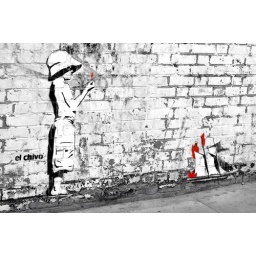
One of many pieces of wall art I spotted in Hoxton, East London by a guy called &amp;quot;el chivo&amp;quot;